Haka

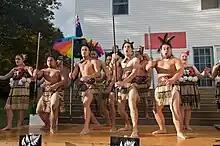
A performance by the Kahurangi Māori Dance group, United States.

In the 21st century, kapa haka has been offered as a subject in universities, including the study of haka, and is practiced in schools and military institutions.